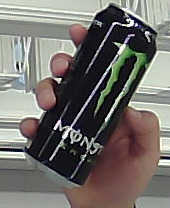
Product: monster_energydrink